Bromsgrove School

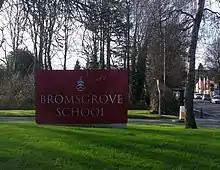
Main Worcester Road entrance

The school website states that the pass rate at grades A* to C (exams at age 16) is 96%. Bromsgrove also started teaching the International Baccalaureate Diploma (IB) in 2009, with sixth form students having the choice between IB, BTEC and A-Levels. The rugby match against King Edward's School, Birmingham, that has been played annually since 1875, is thought to be the oldest continuous rugby fixture between two schools in England.